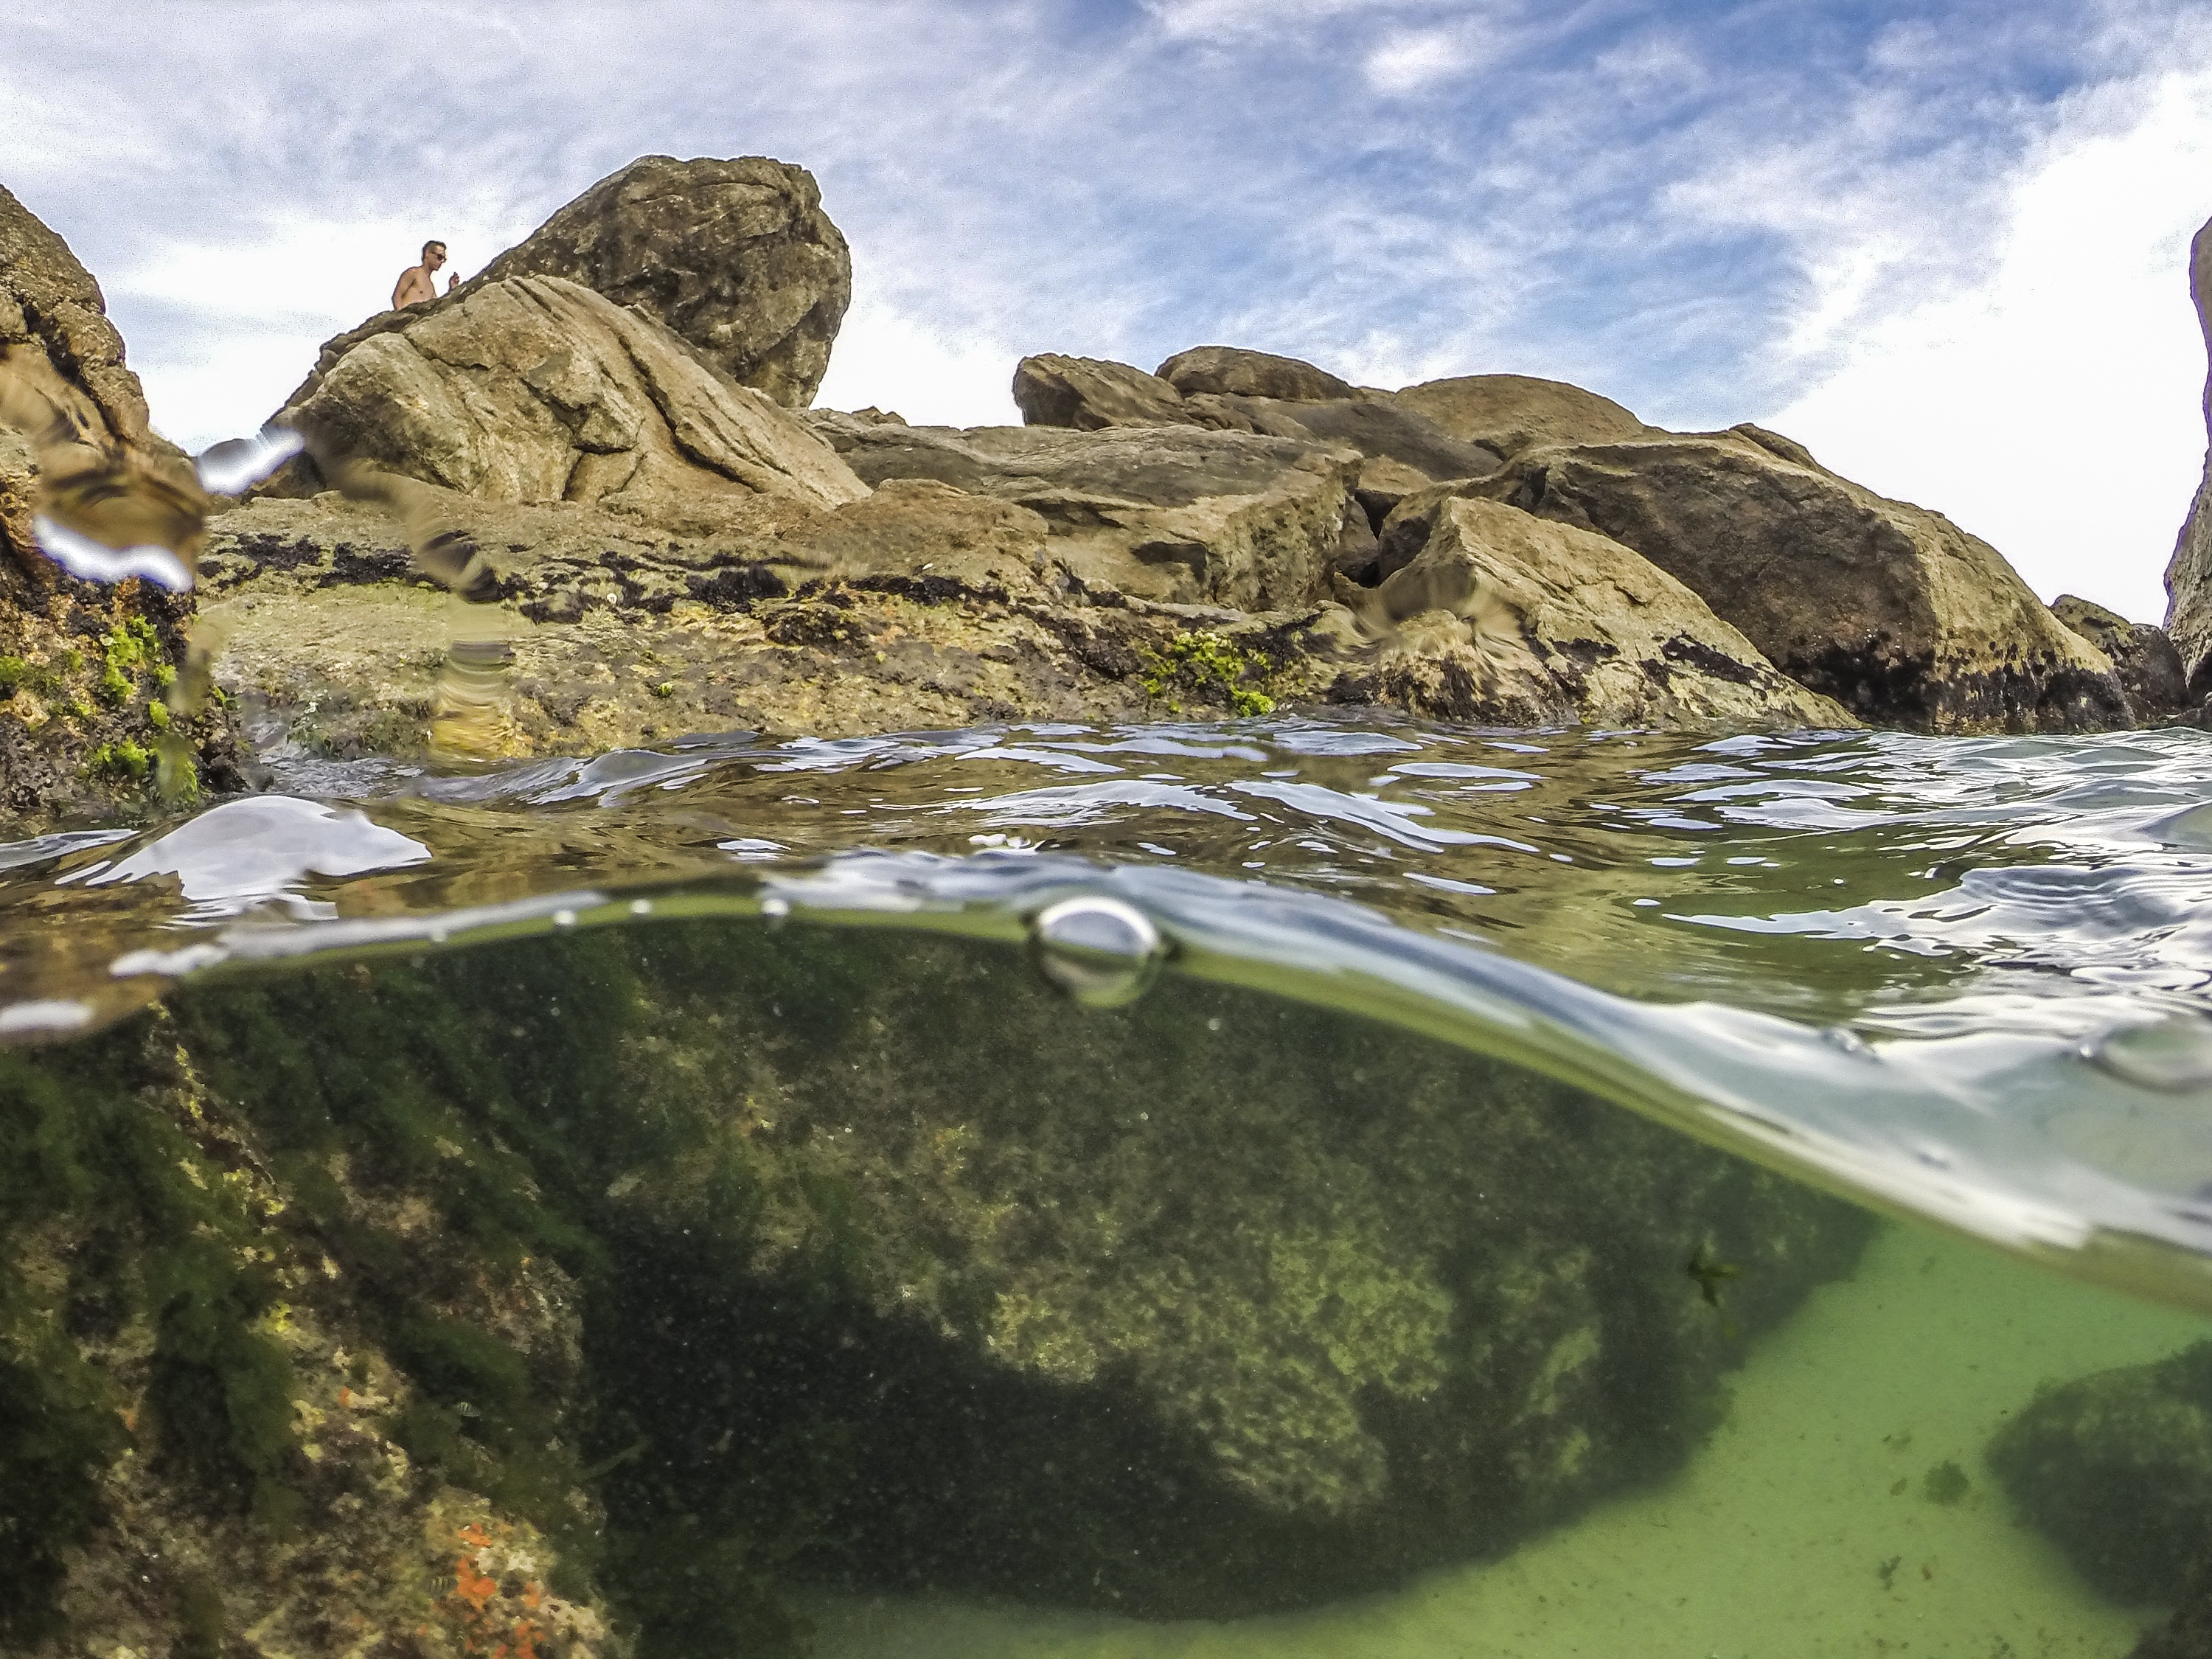
beach, landscape, sea, coast, water, nature, rock, ocean, mountain, shore, lake, mountain range, stone, diving, pool, cliff, cove, fishing, bay, trip, terrain, mar, brazil, loch, cape, salt water, landform